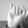
ASL letter: I